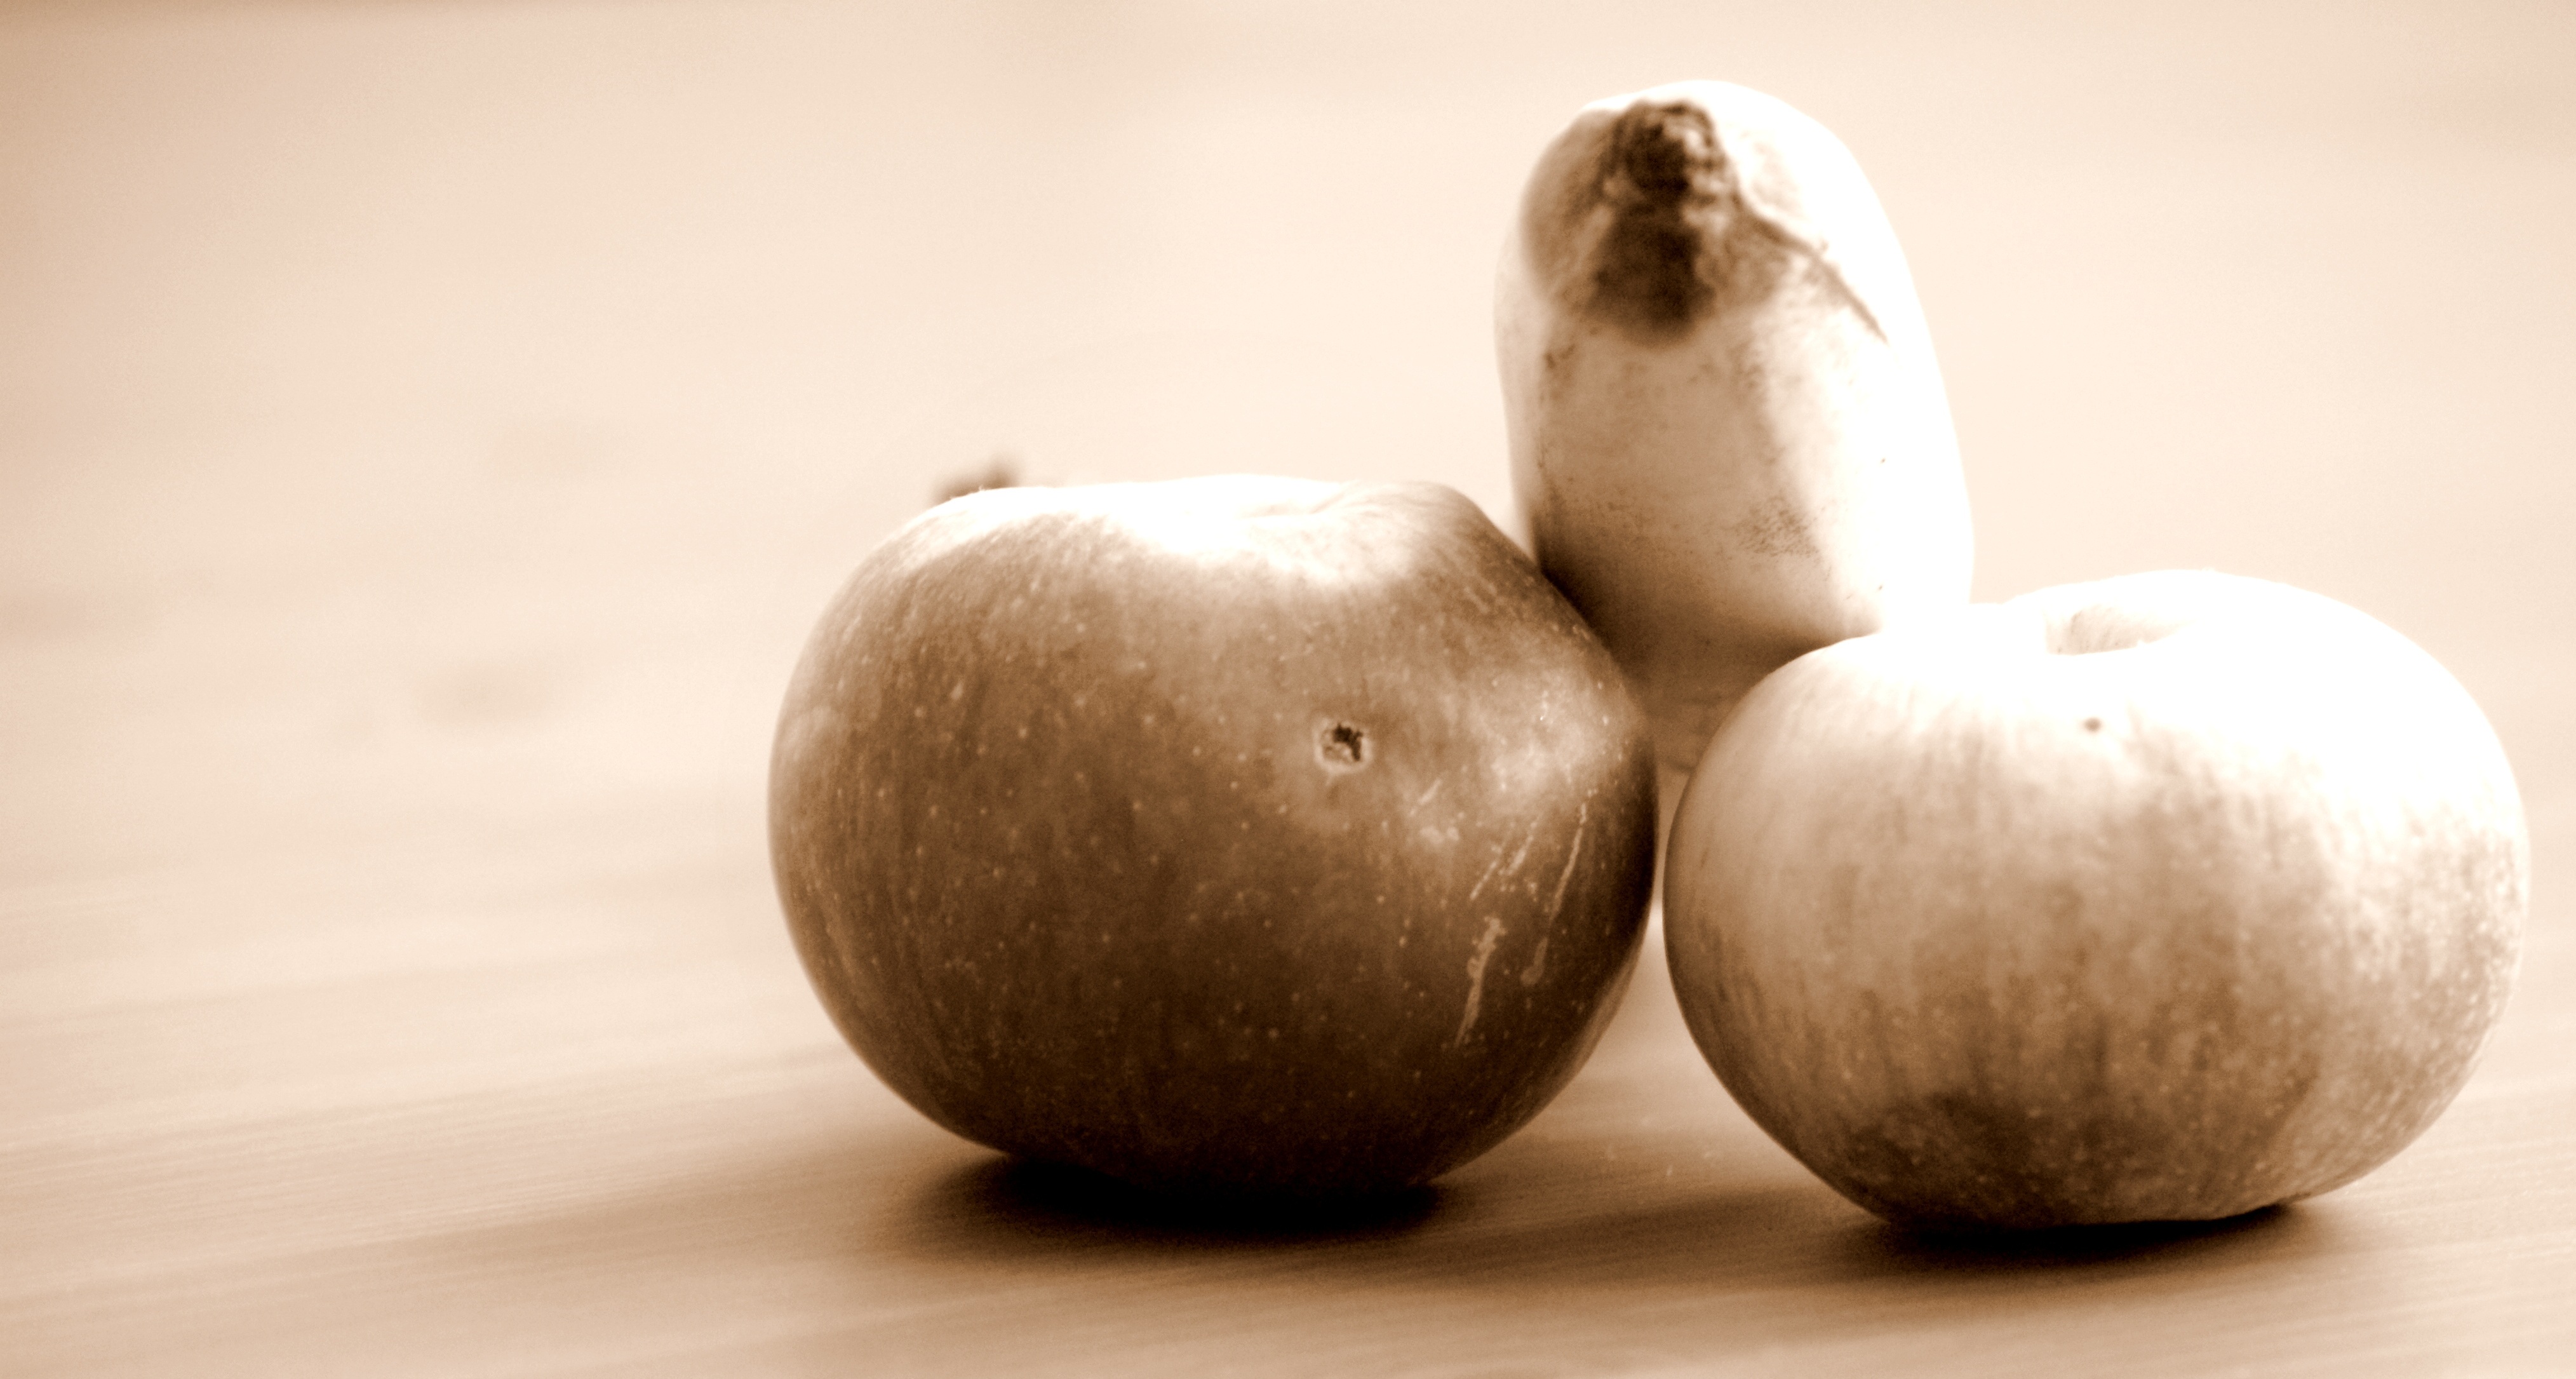
apple, plant, fruit, food, produce, vegetable, fresh, banana, healthy, close up, coconut, organic, flowering plant, still life photography, land plant